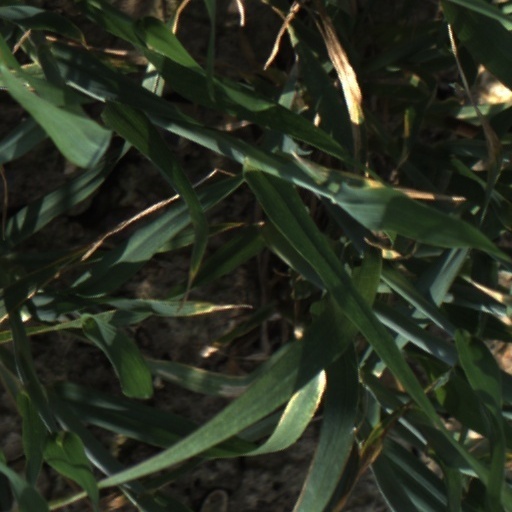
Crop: wheat